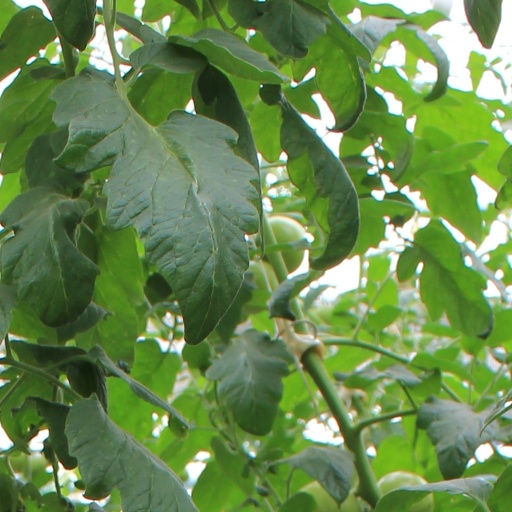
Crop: tomato